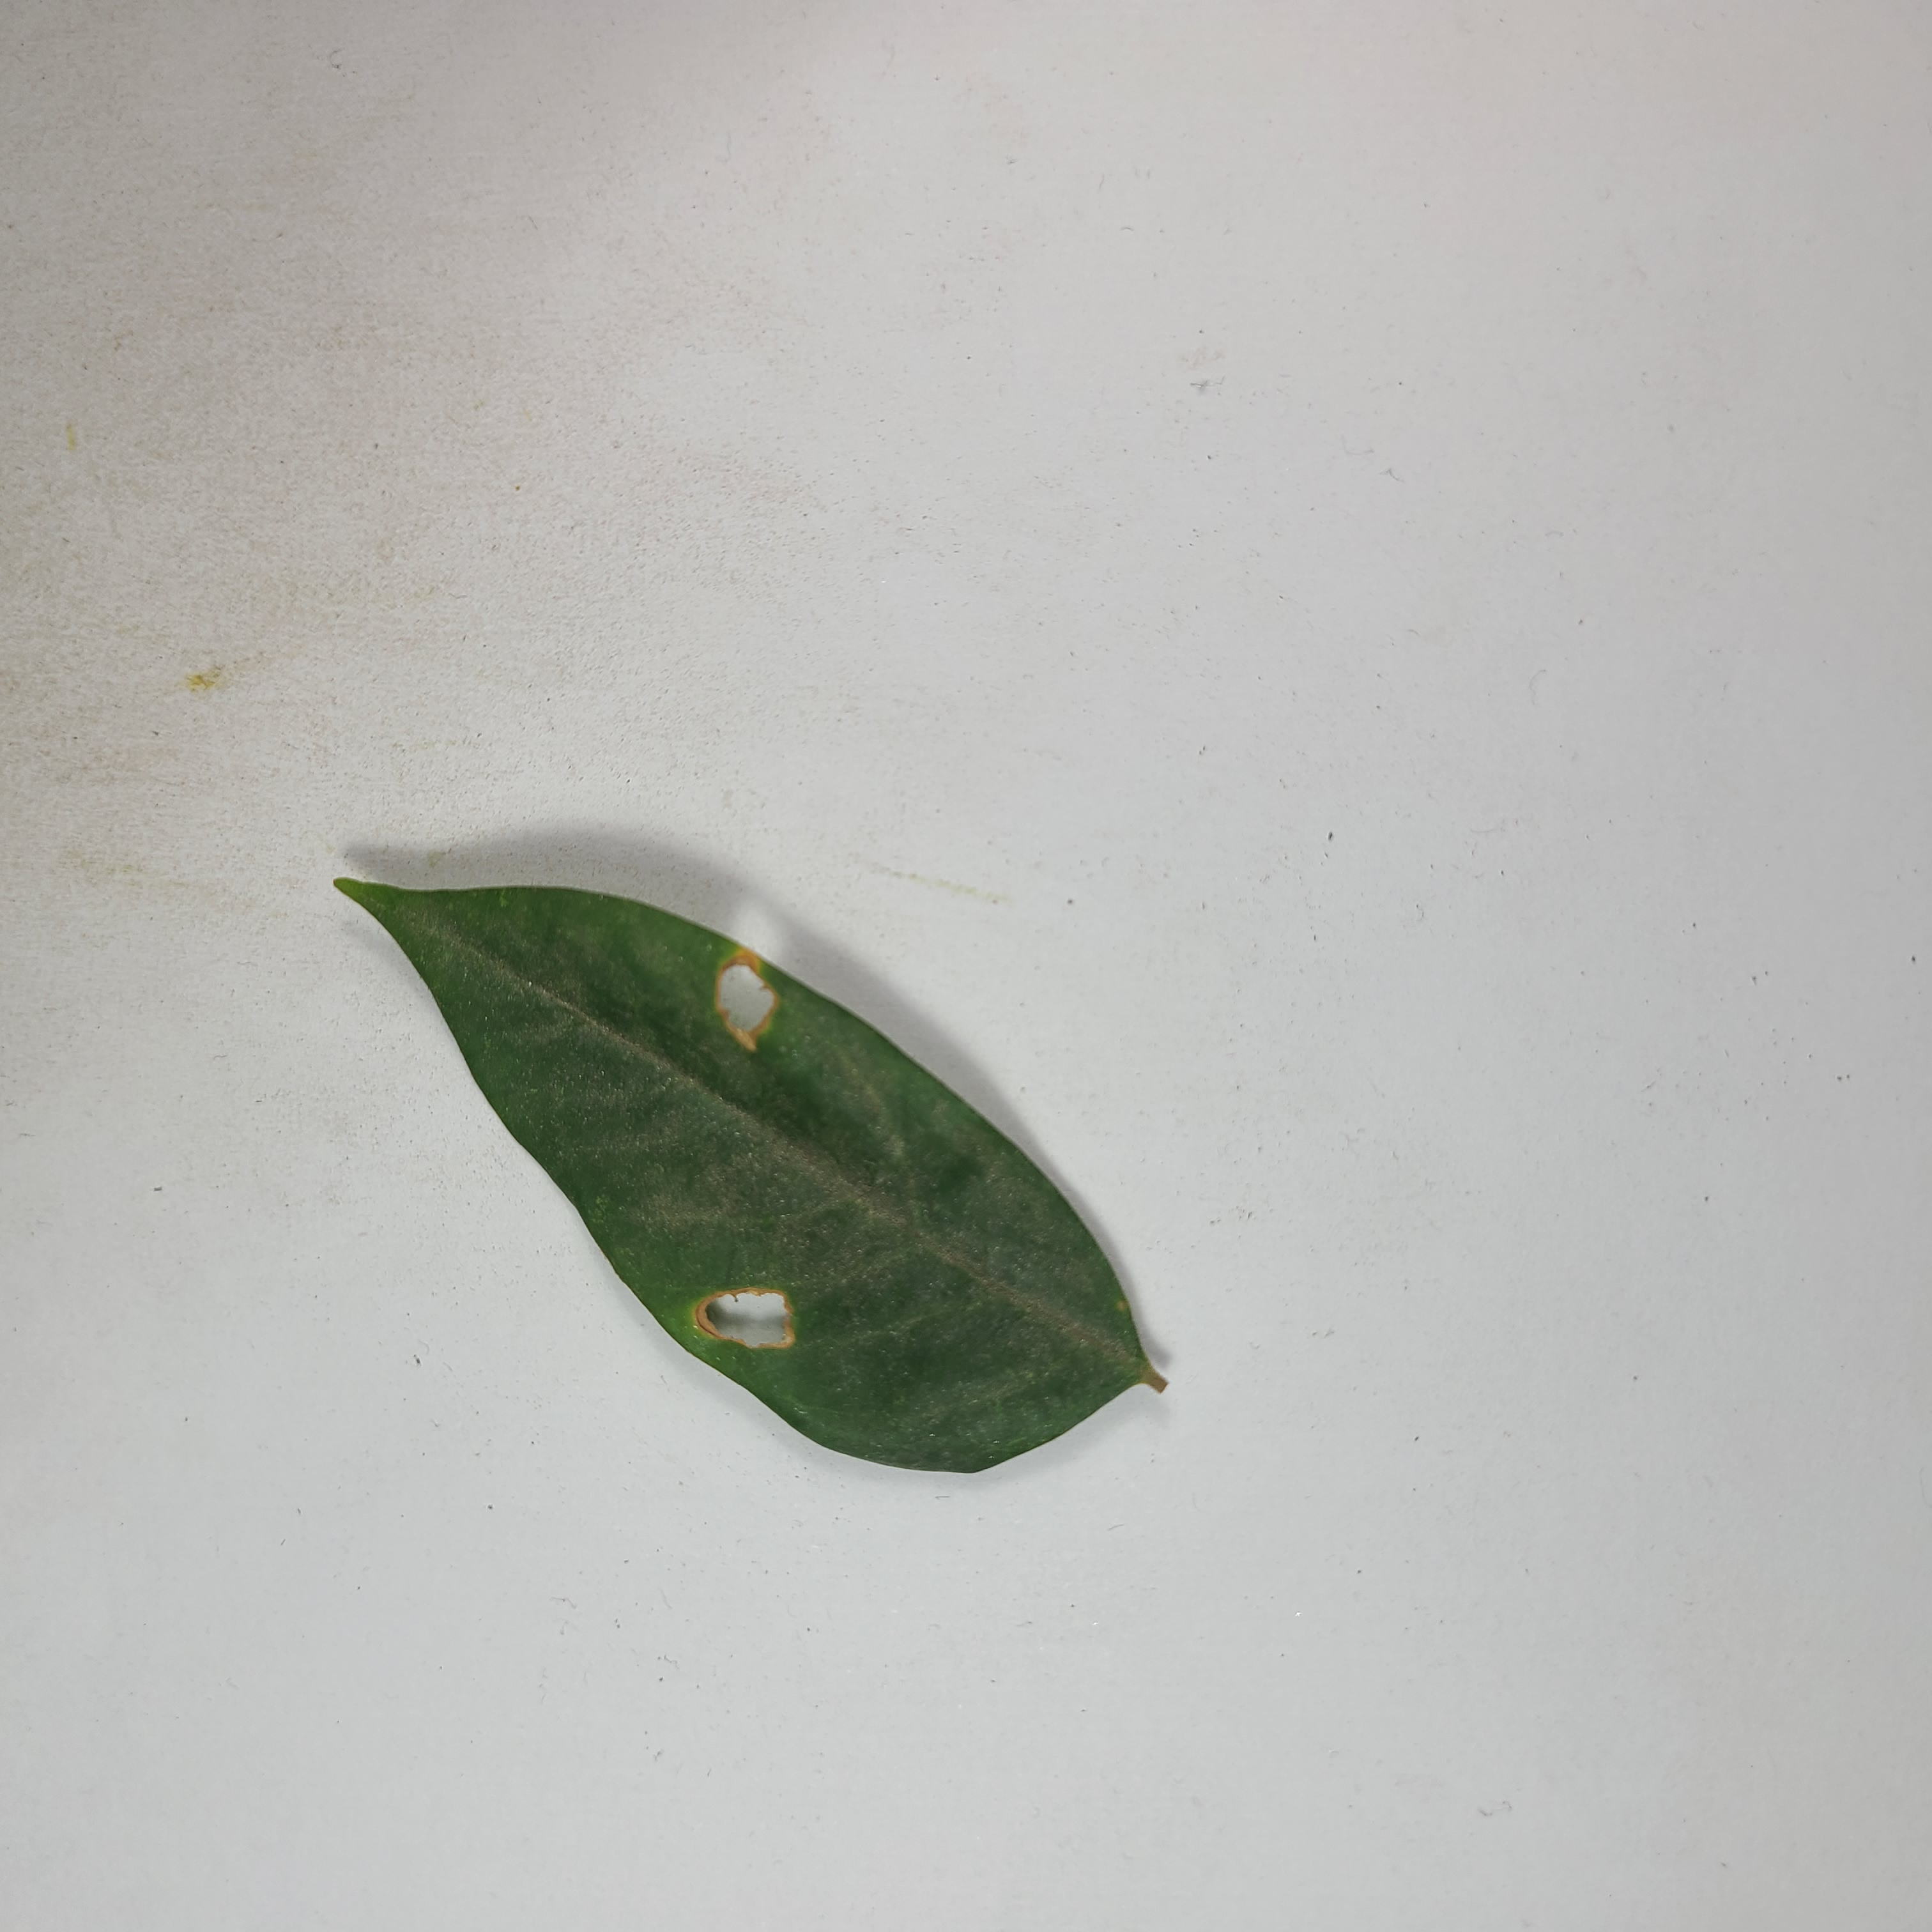
Label: Insect Hole leaves